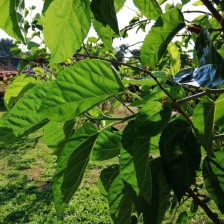
Variety: BlackOodTurkey